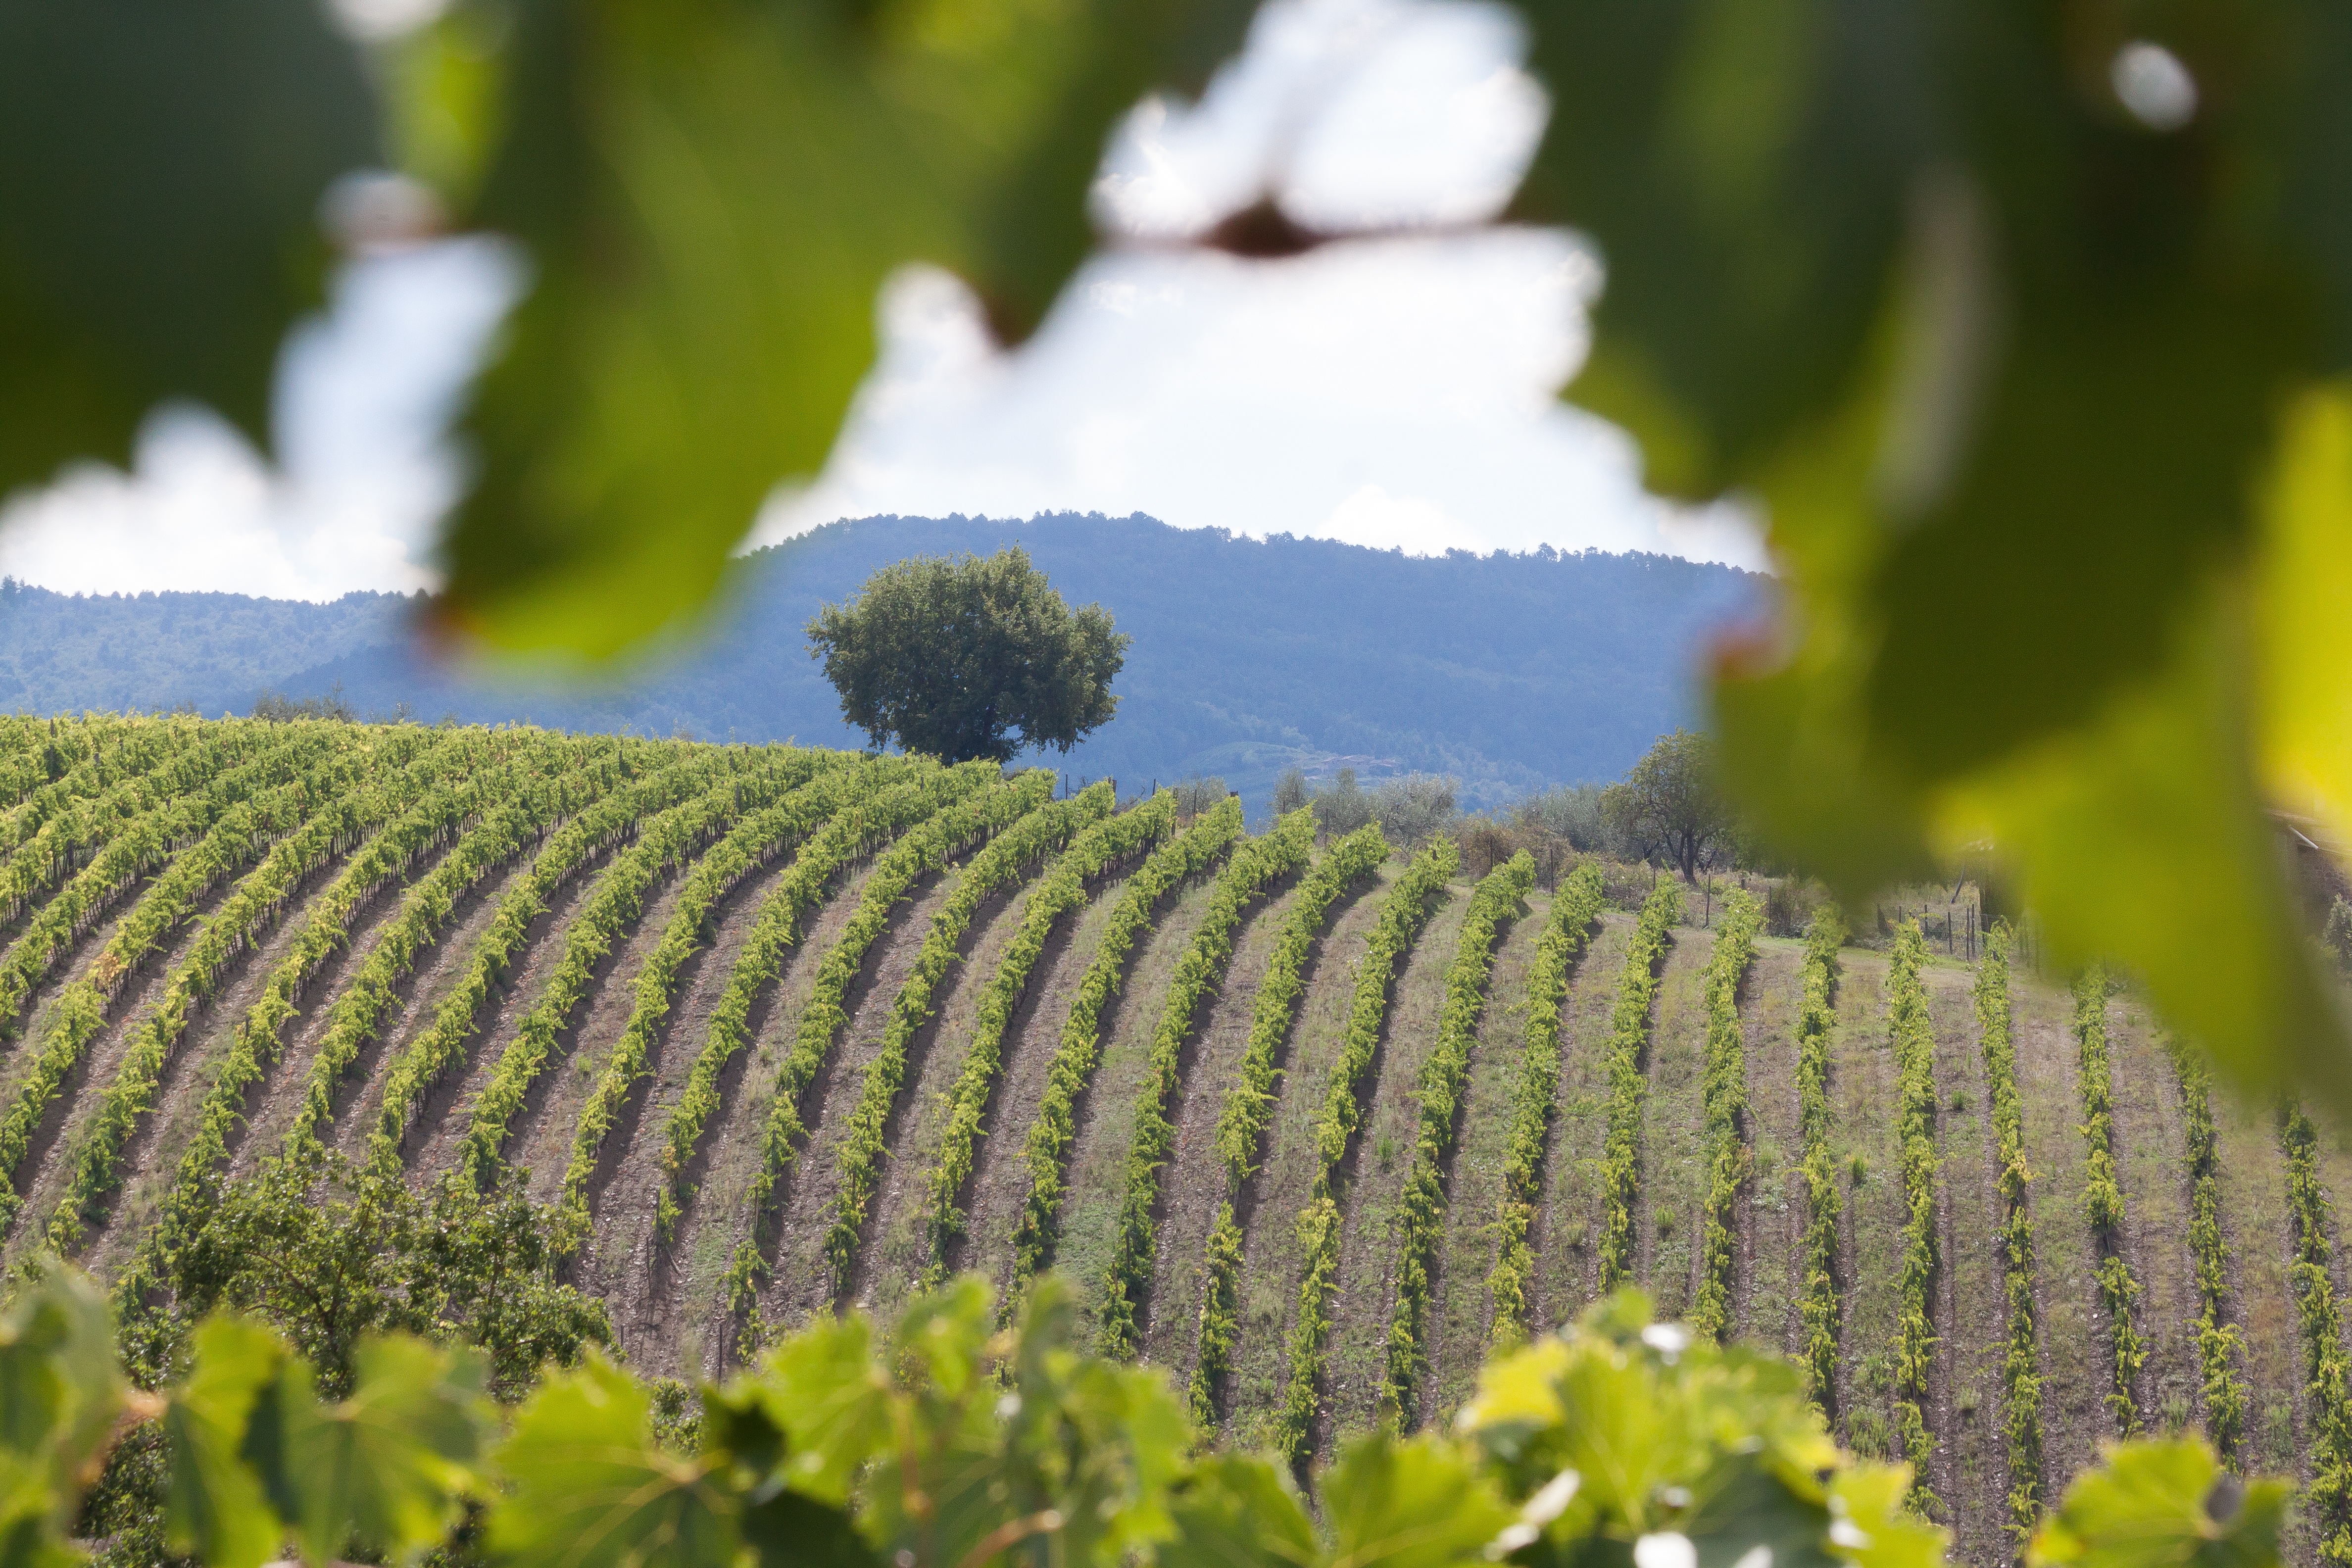
tree, nature, plant, vine, vineyard, wine, field, leaf, flower, green, produce, crop, autumn, soil, italy, tuscany, botany, agriculture, garden, flora, shrub, series, macro photography, graphically, flowering plant, in row and member, land plant